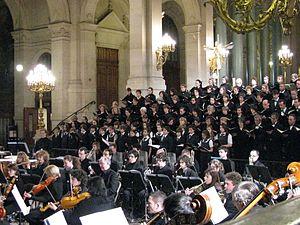
Le Chœur d'Enfants d'Île-de-France est une maîtrise fondée en 2003 par Francis Bardot. Basée au conservatoire de Levallois, elle possède un répertoire très large.